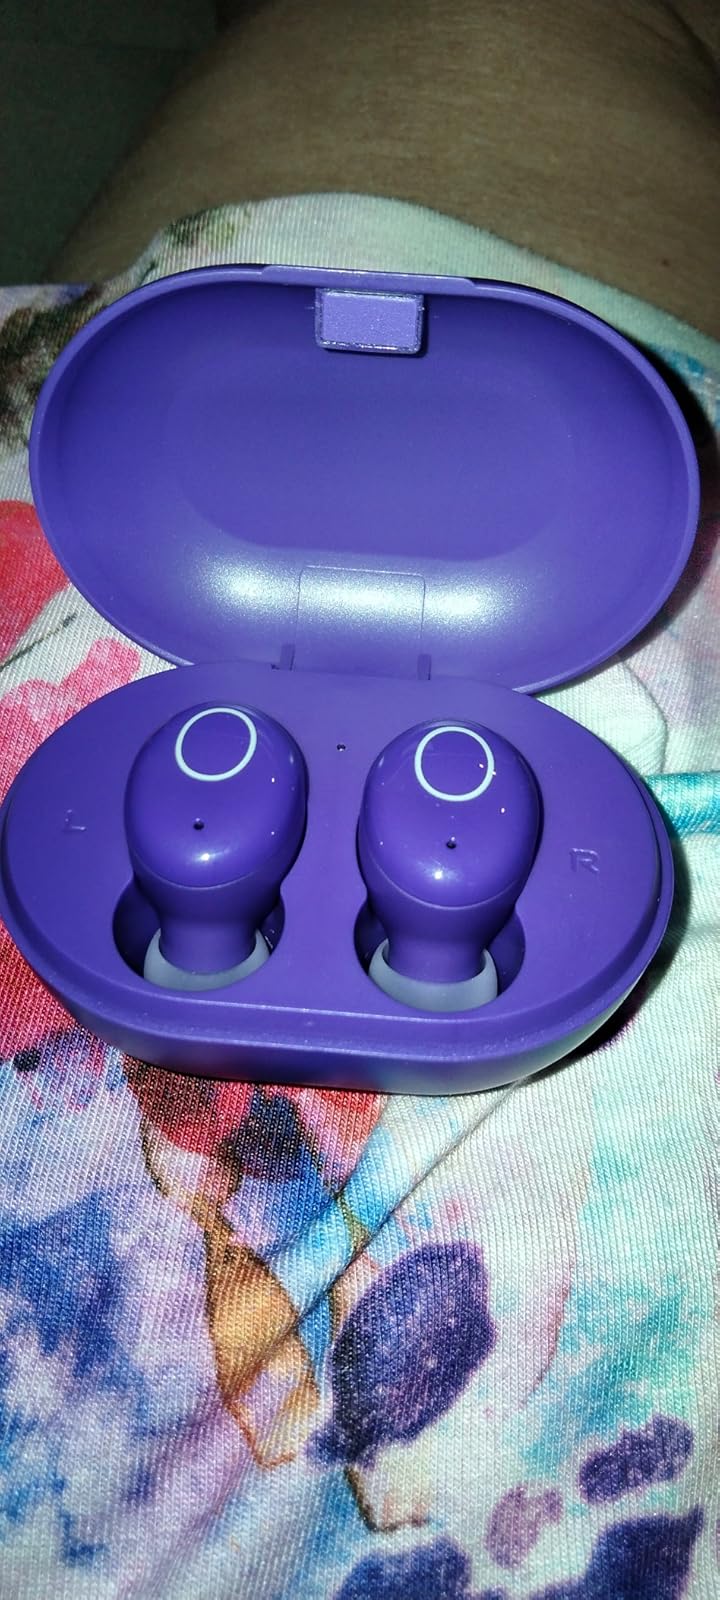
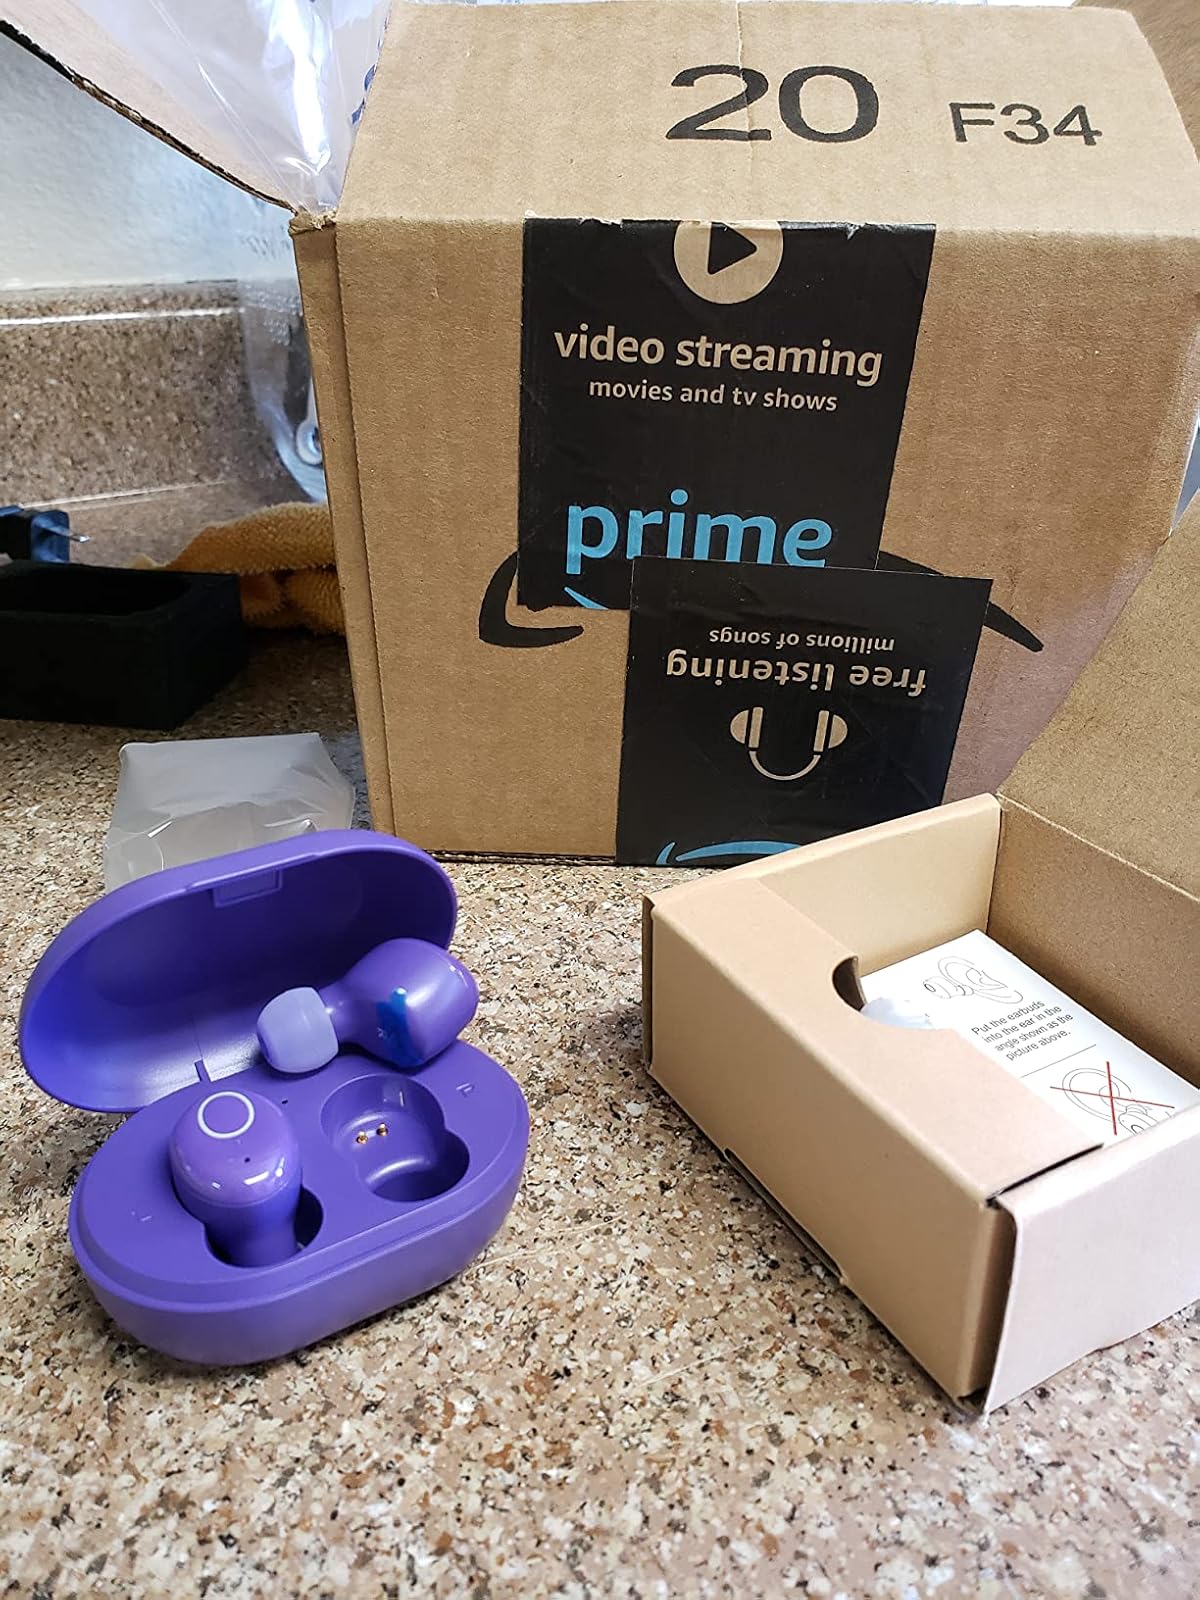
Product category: earbuds
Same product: yes